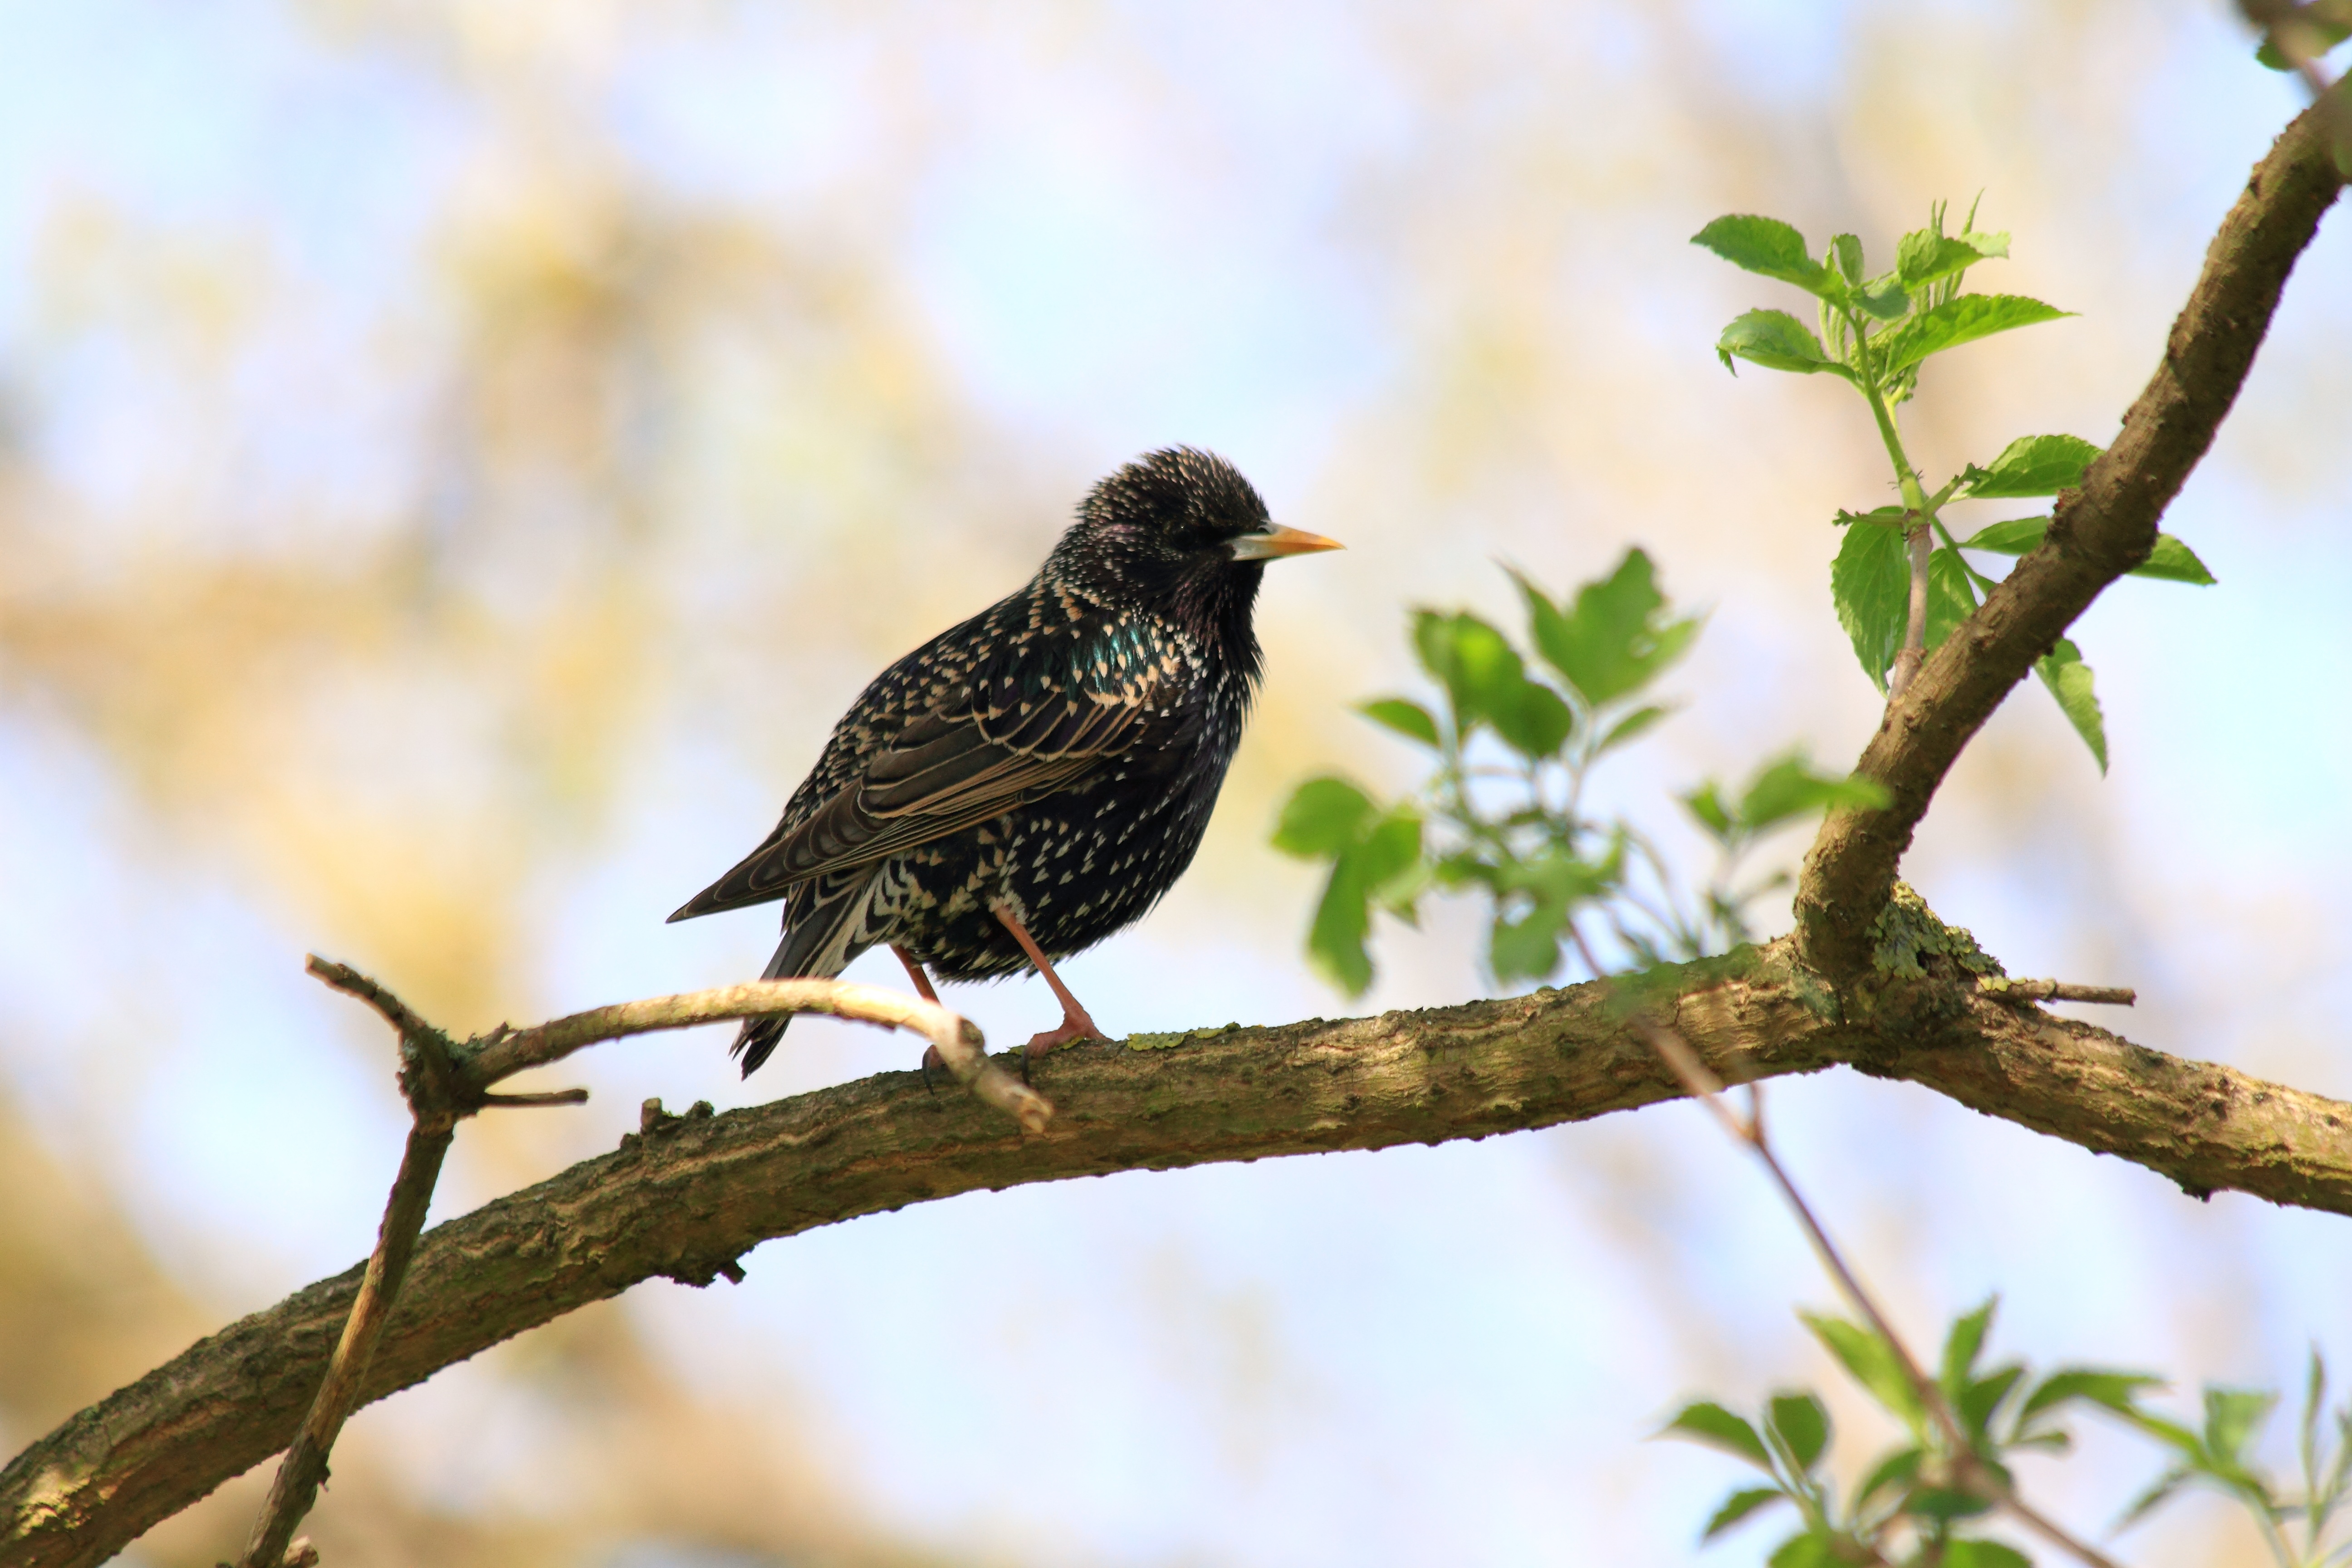
tree, nature, branch, bird, star, animal, wildlife, spring, beak, garden, feather, fauna, plumage, songbird, birds, spotted, vertebrate, sparrow, bill, finch, blackbird, animal world, wildlife photography, wren, migratory birds, perching bird, emberizidae, glossy starling